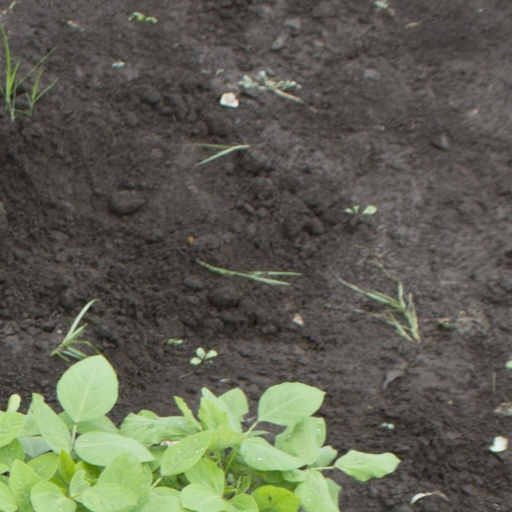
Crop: soybean